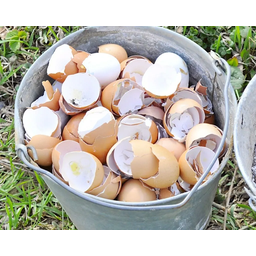
Label: trash